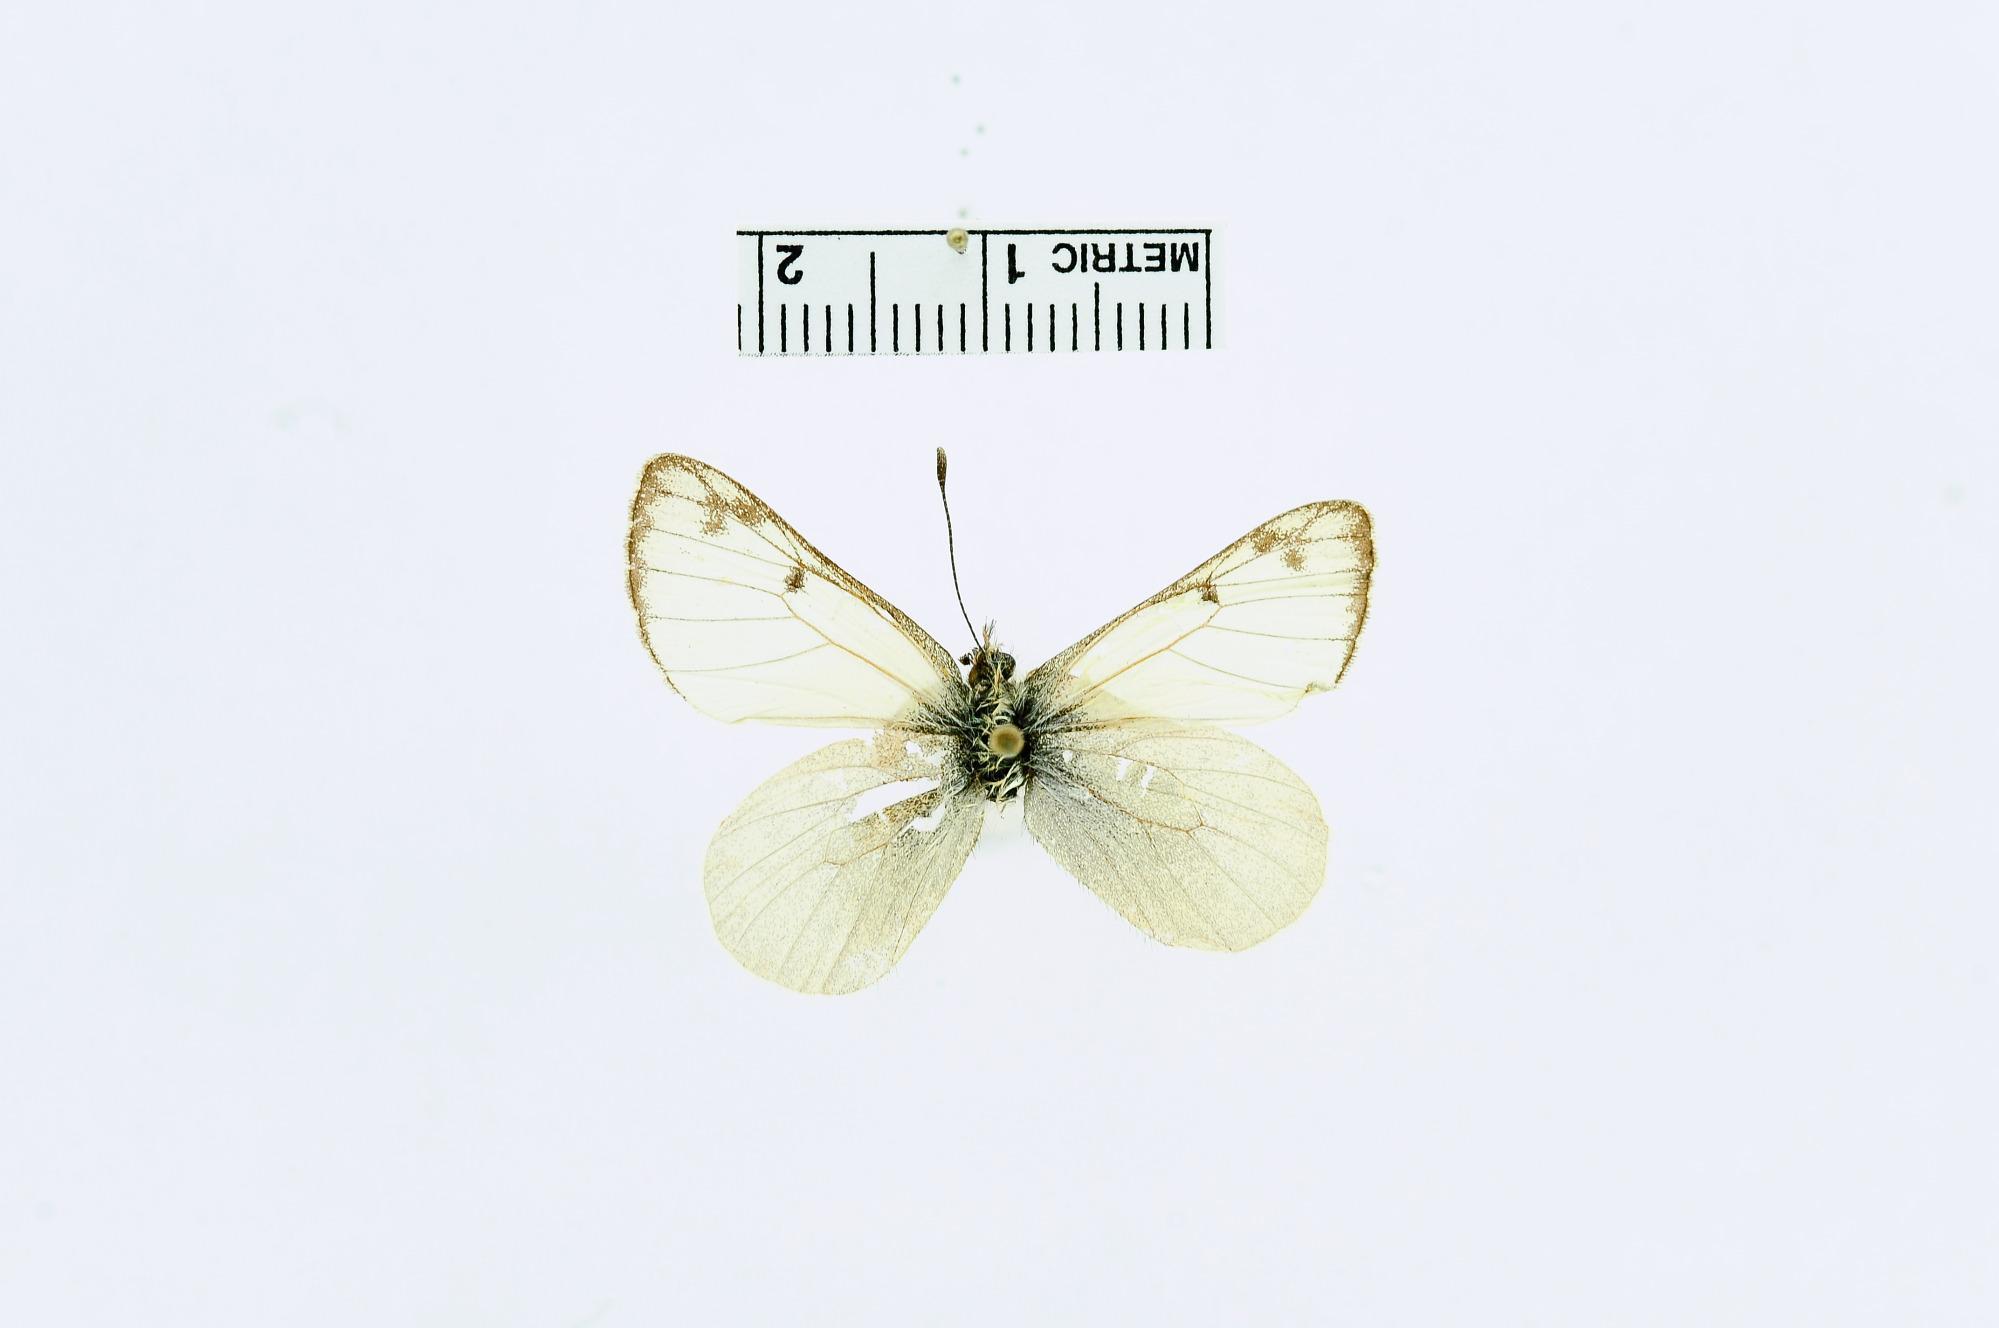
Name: Andina coropunae
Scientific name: Andina coropunae Dyar, 1913
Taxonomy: Animalia, Arthropoda, Insecta, Lepidoptera, Pieridae, Pierinae
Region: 5182
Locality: Coropuna, Arequipa, Peru